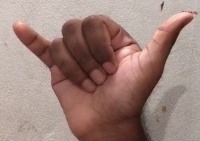
ASL sign: Y